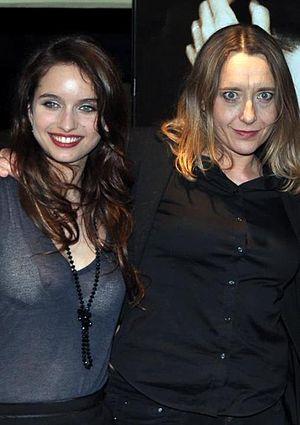
Clara Ponsot et Virginie Despentes à l'avant-première de Bye Bye Blondie à l'avant-première du film.
Virginie Despentes, née Virginie Daget le 13 juin 1969 à Nancy, est une écrivaine et réalisatrice française, à l'occasion traductrice et parolière.